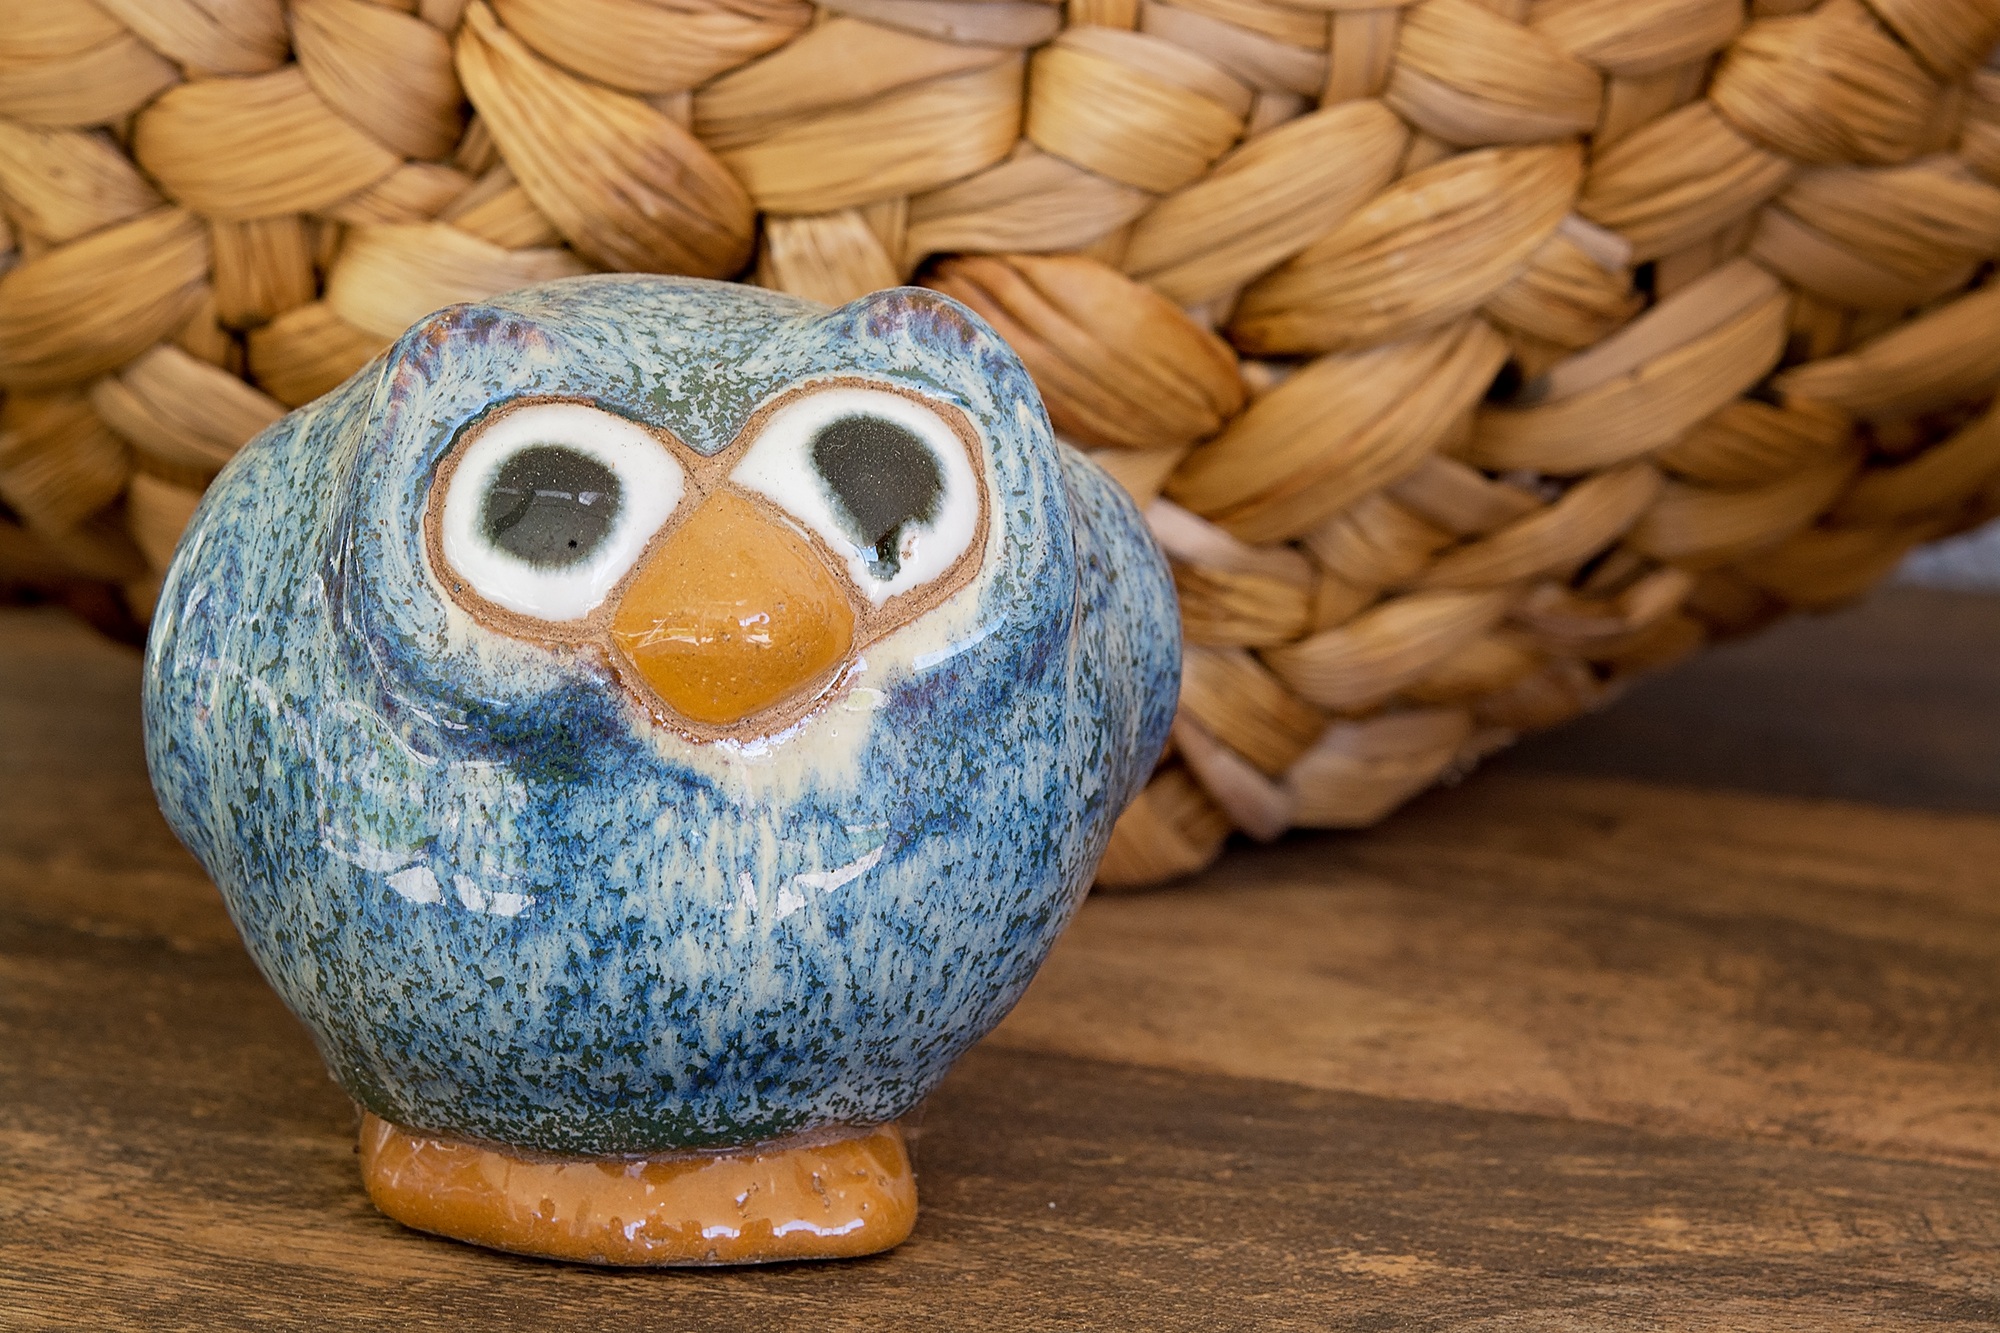
bird, wood, decoration, ceramic, craft, close, toy, owl, deco, bird of prey, art, carving, ceramic owl